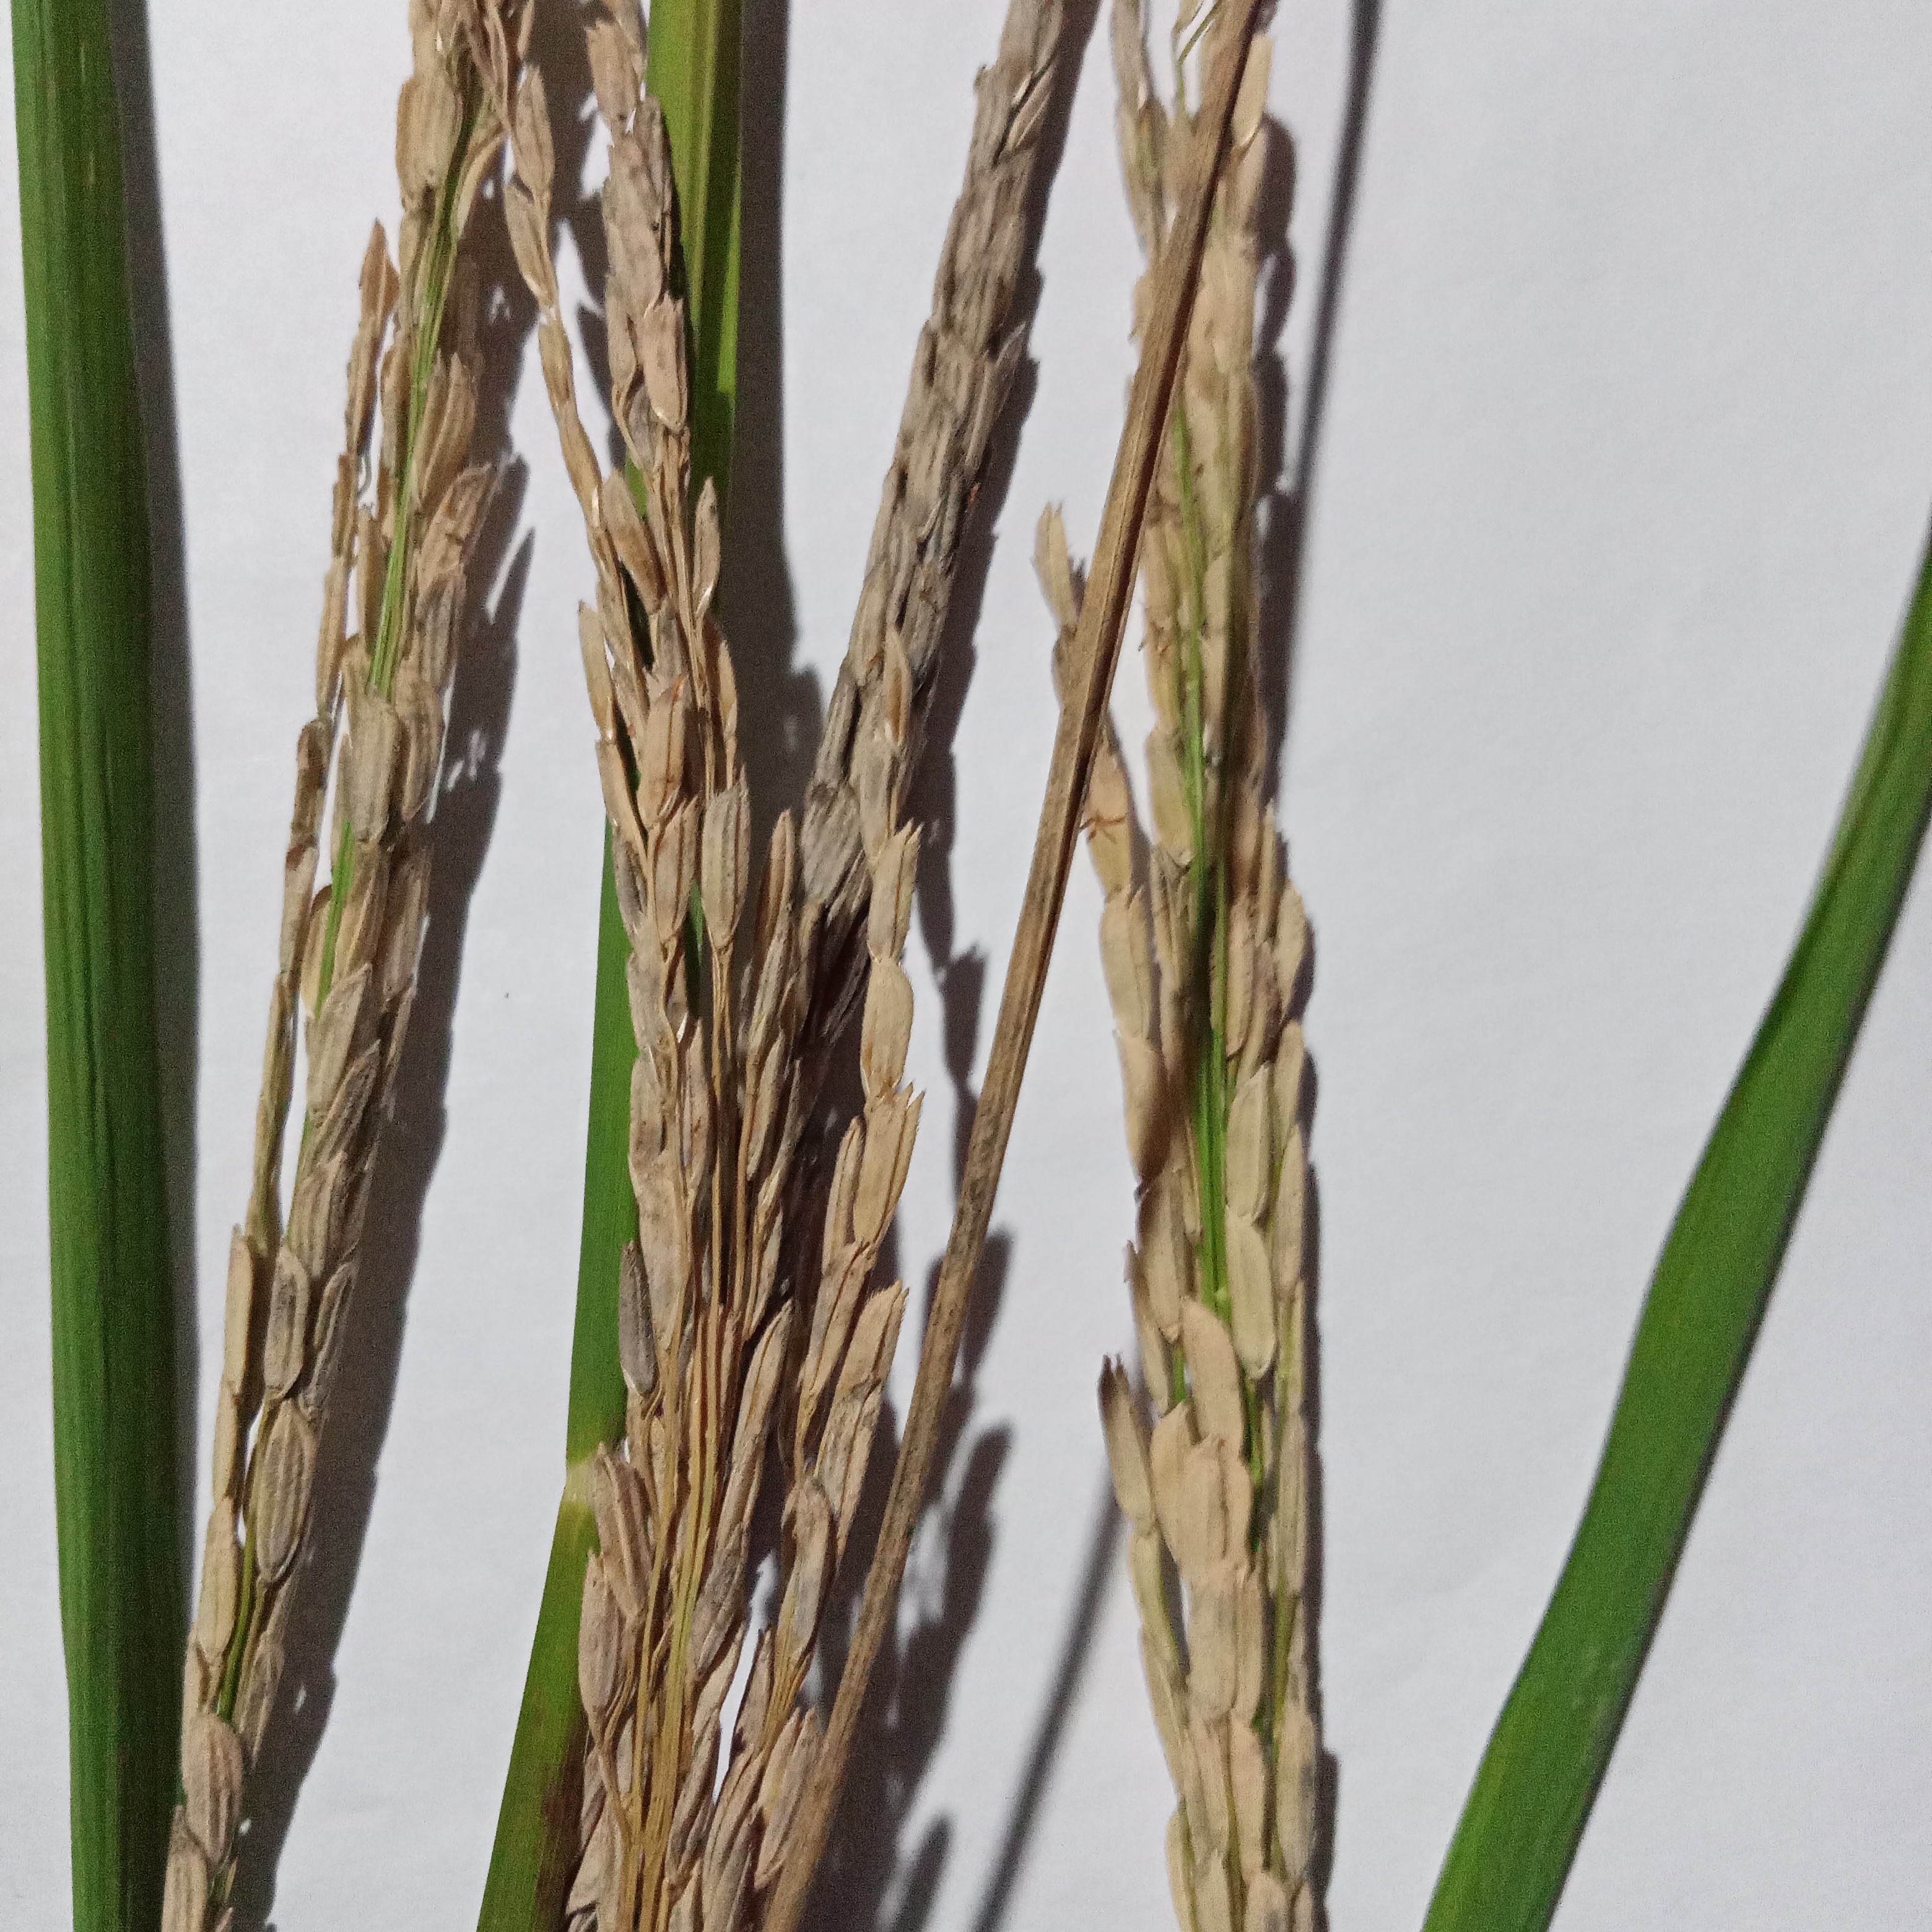
Nhãn: Bệnh Đạo ôn lá và cổ bông (Rice leaf and neck blast)